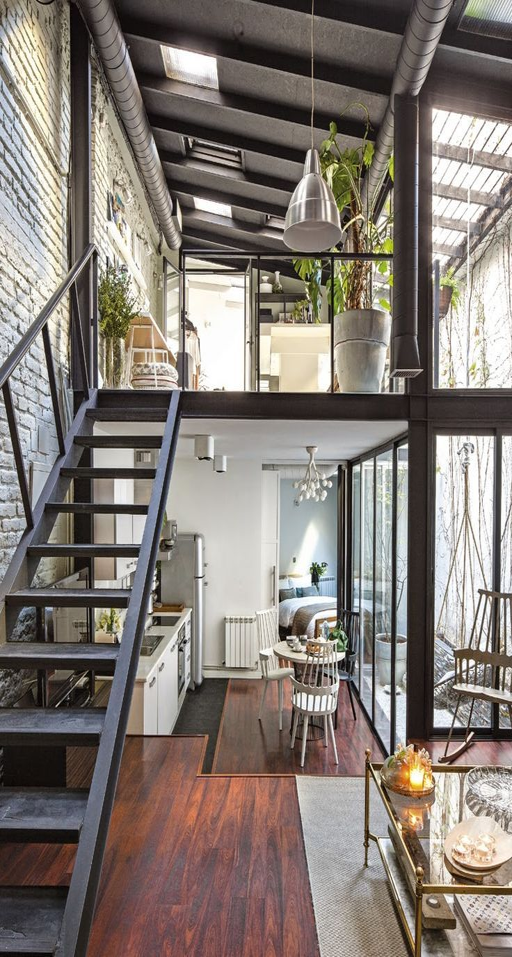
huge windows and a single spacious setting , down to the last detail .